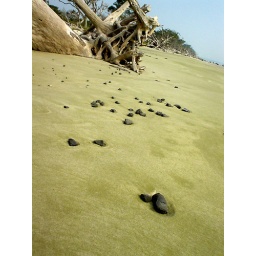
stones lie in the sand